La Familia (professional wrestling)

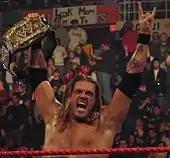
Edge after winning his fourth WWE Championship

Big Show kept The Undertaker at bay from Vickie until November at Survivor Series on November 23, where The Undertaker beat him in a Casket match. However, at the same event, "SmackDown"s WWE Championship match was missing a competitor after Jeff Hardy was reported to have been hospitalised after being attacked in his hotel as part of the storyline. The match became a singles match between Triple H and the challenging Vladimir Kozlov, but towards the end of the match Vickie came out announcing the third competitor had arrived, but rather than the expected Hardy it was a returning Edge. Hardy chased out afterwards in a neck brace swinging a chair, but accidentally hit Triple H and Kozlov, allowing Edge to gain an easy pin to win the WWE Championship. With this La Familia reformed as just Vickie, Edge, and Chavo with Edge's problems at the forefront of their attention. They feuded with both former champion Triple H and Jeff Hardy, who would both earn a shot at Edge's championship at Armageddon on December 14, where Hardy pinned Edge to win the championship. On the road to their rematch at the Royal Rumble on January 25, 2009, Vickie used her alliance with Big Show to have him weaken Hardy for Edge, promising Big Show a title match if he beat Hardy, but later revealing to Edge this was just a ruse; regardless Hardy won and Edge had his rematch at the Royal Rumble, winning the WWE Championship again after Jeff's own brother Matt attacked him with a chair, following his own loss earlier in the evening, leading to the reveal that Matt had been Jeff's attacker all along. During this time, Vickie had a brief feud with Triple H where she tried to keep him out of the Royal Rumble match and he blackmailed her with naked photographs of her he had procured, resulting in Triple H helping Montel Vontavious Porter (who was on a four month losing streak) defeat Big Show to gain a place in the match.